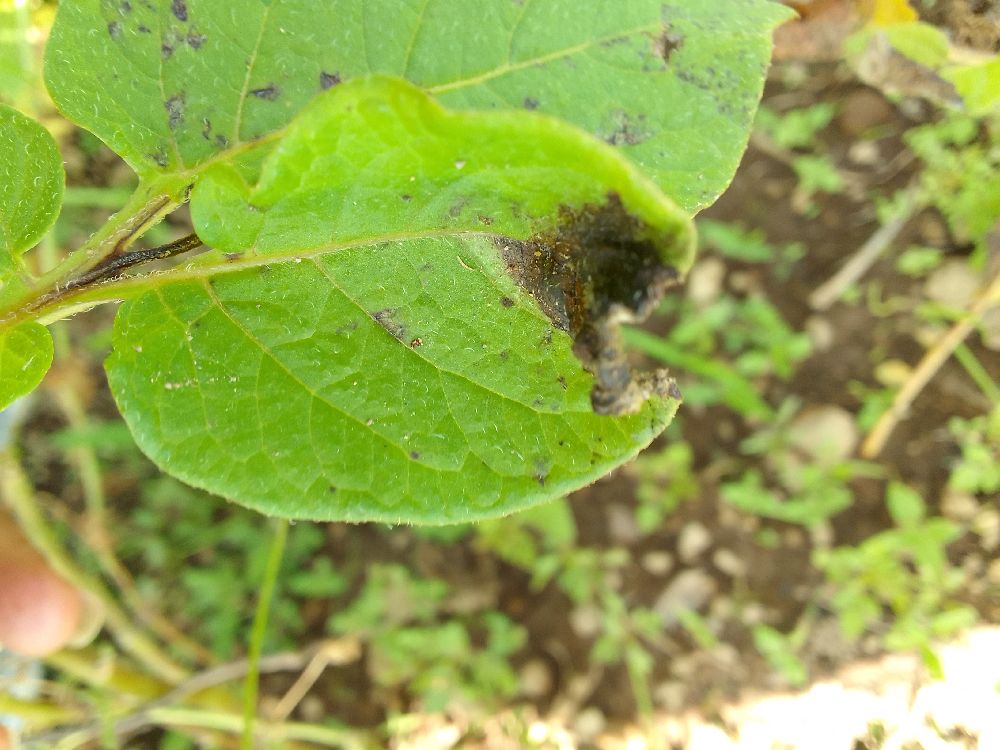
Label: Late blight